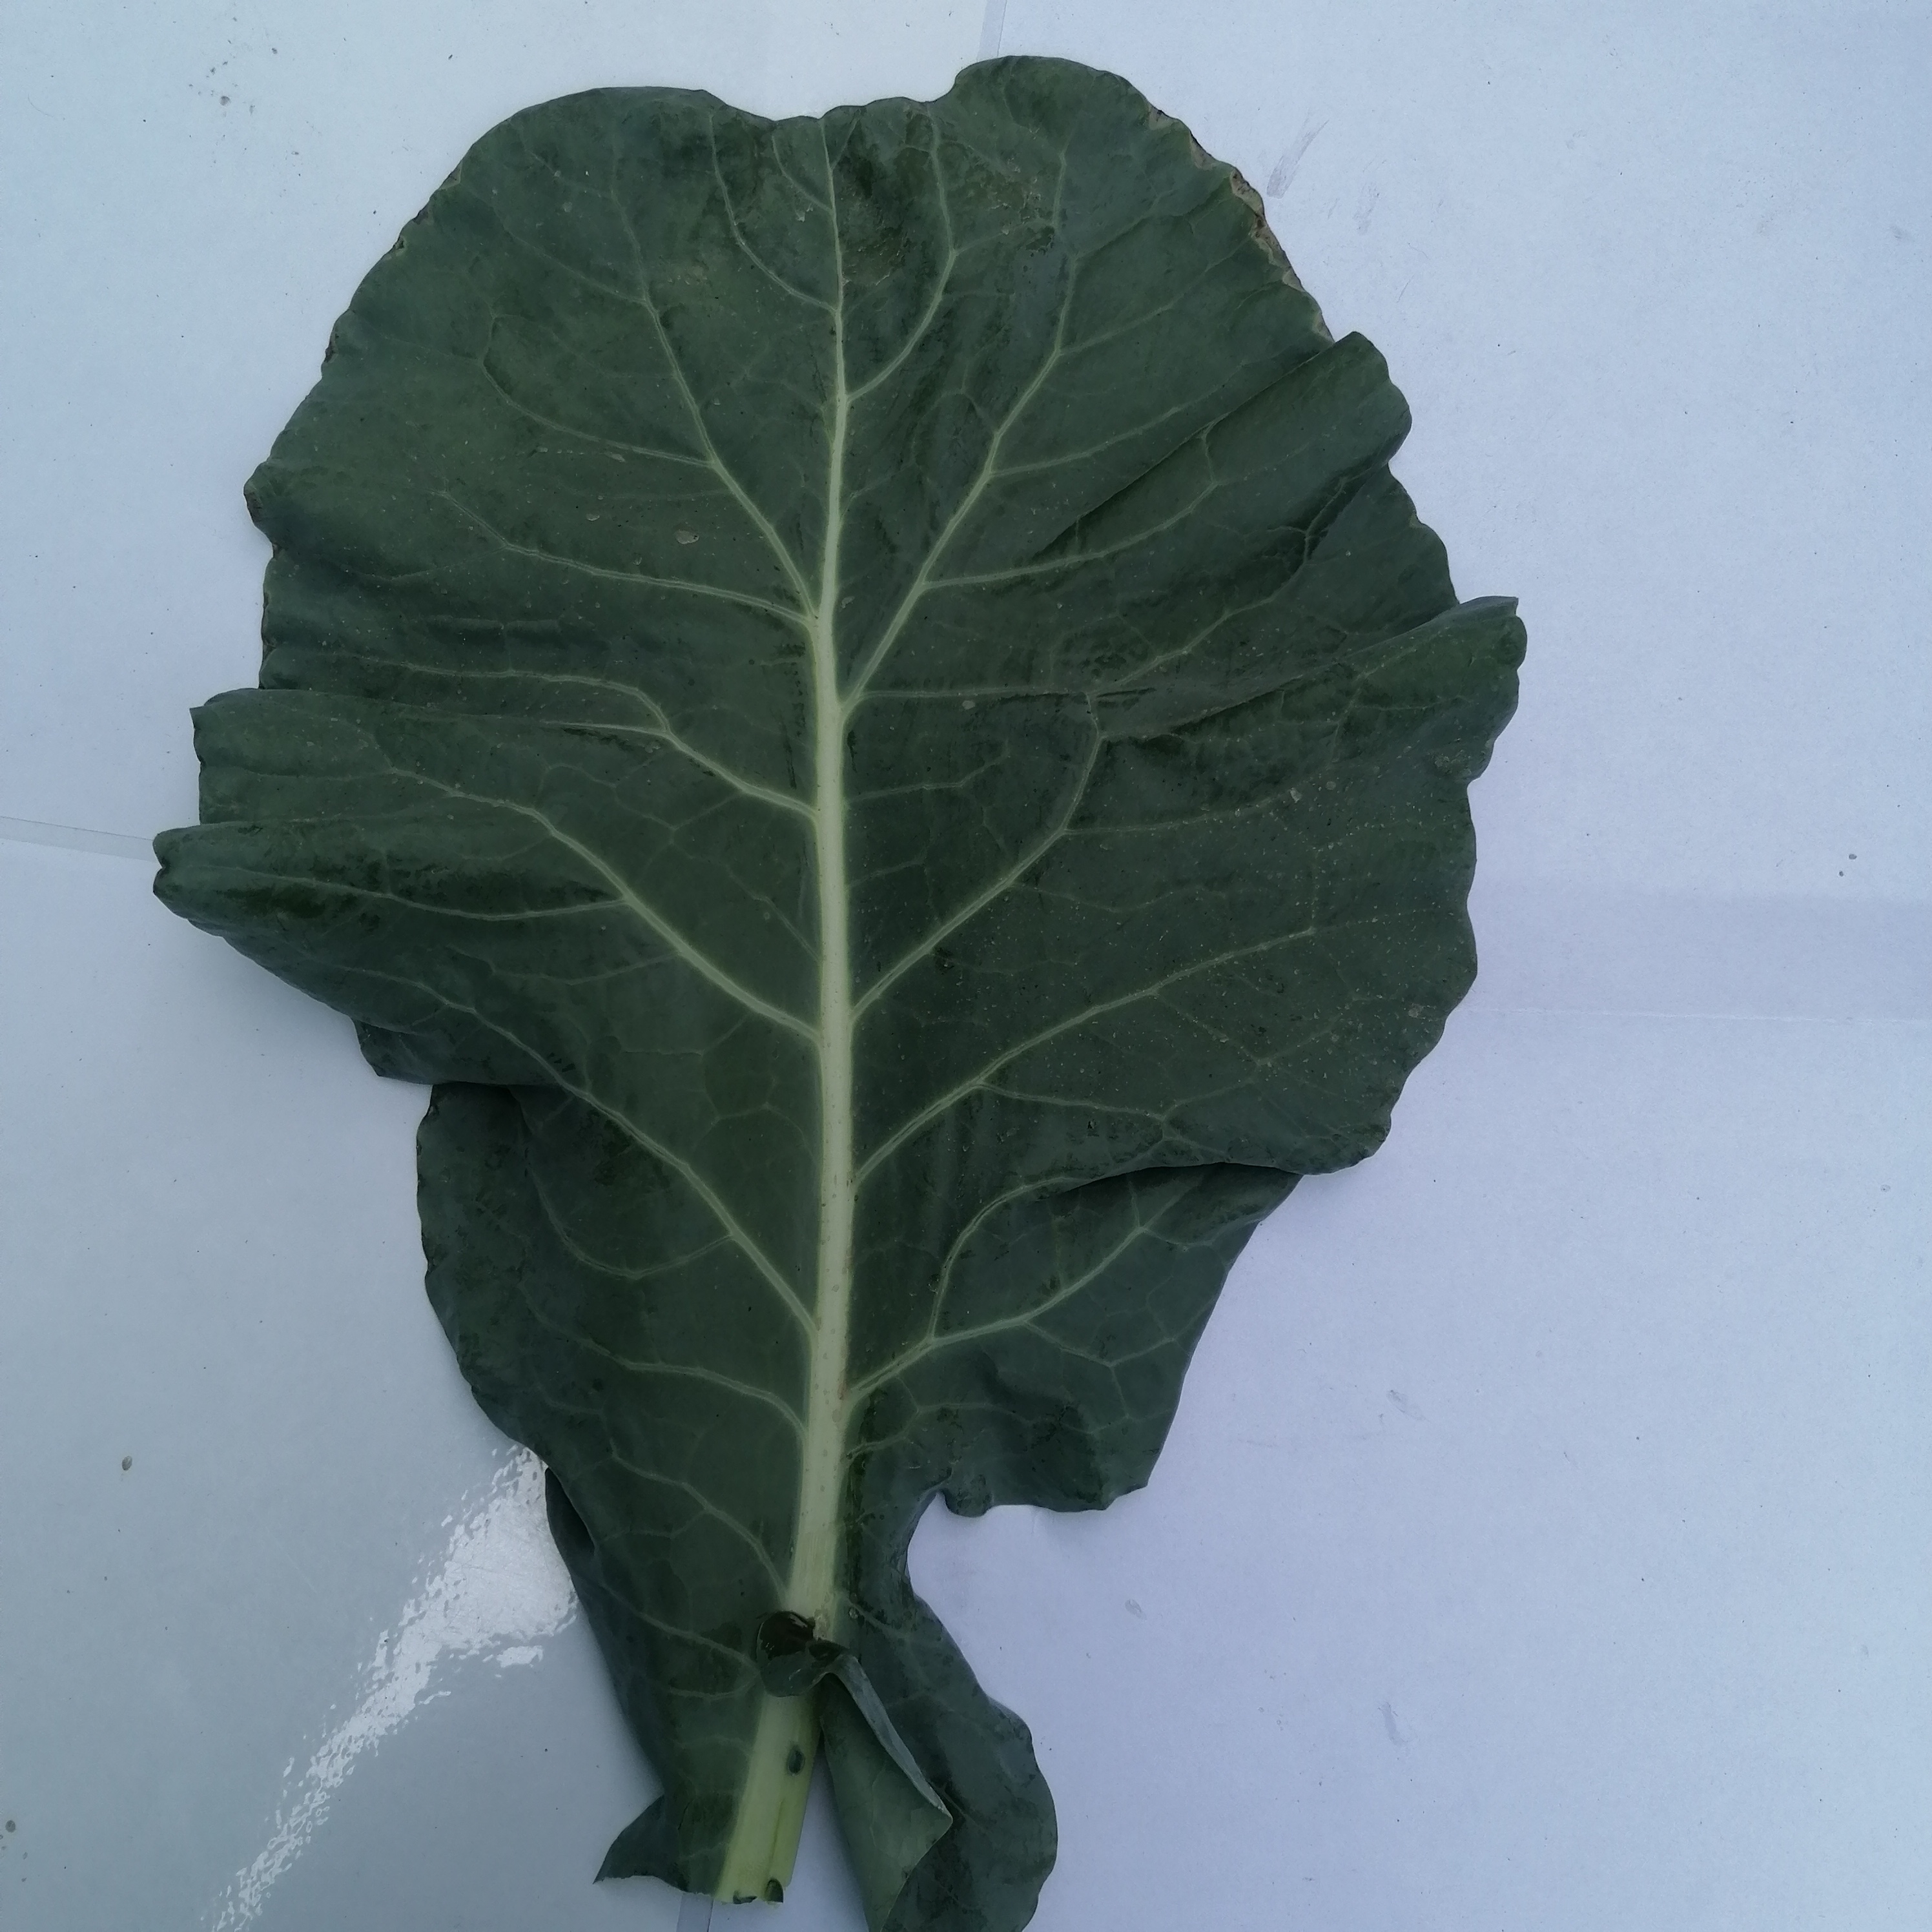
Label: Healthy